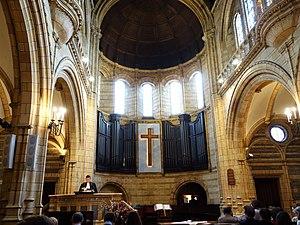
Culte est le nom donné aux offices religieux chrétiens protestants ou évangéliques. Ils sont définis comme un moment que le chrétien passe avec Dieu au cours duquel le fidèle rend honneur à Dieu par la louange et l'adoration, où il dialogue avec Lui par la prière, et où il reçoit un enseignement spirituel et théologique fondé sur la lecture et l'explication de textes bibliques.
L'Église protestante française de Londres est une église réformée qui sert la communauté francophone de Londres depuis 1550. Son temple, situé à Soho Square, est l'œuvre de l'architecte Aston Webb. L'Église est membre de la Communauté d’Églises protestantes francophones et en lien avec la Fédération protestante de France. Elle est l'une des deux Églises protestantes francophones en Angleterre, avec l'Église française de Canterbury.